Dale Ahlquist

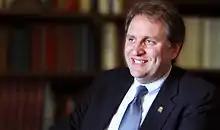
Ahlquist in May 2012

Dale Ahlquist (born June 14, 1958) is an American author and advocate of the thought of G. K. Chesterton. Ahlquist is the president and a co-founder of the American Chesterton Society and the publisher of its magazine, "Gilbert". He is also a co-founder of Chesterton Academy, a Catholic high school in Minneapolis.